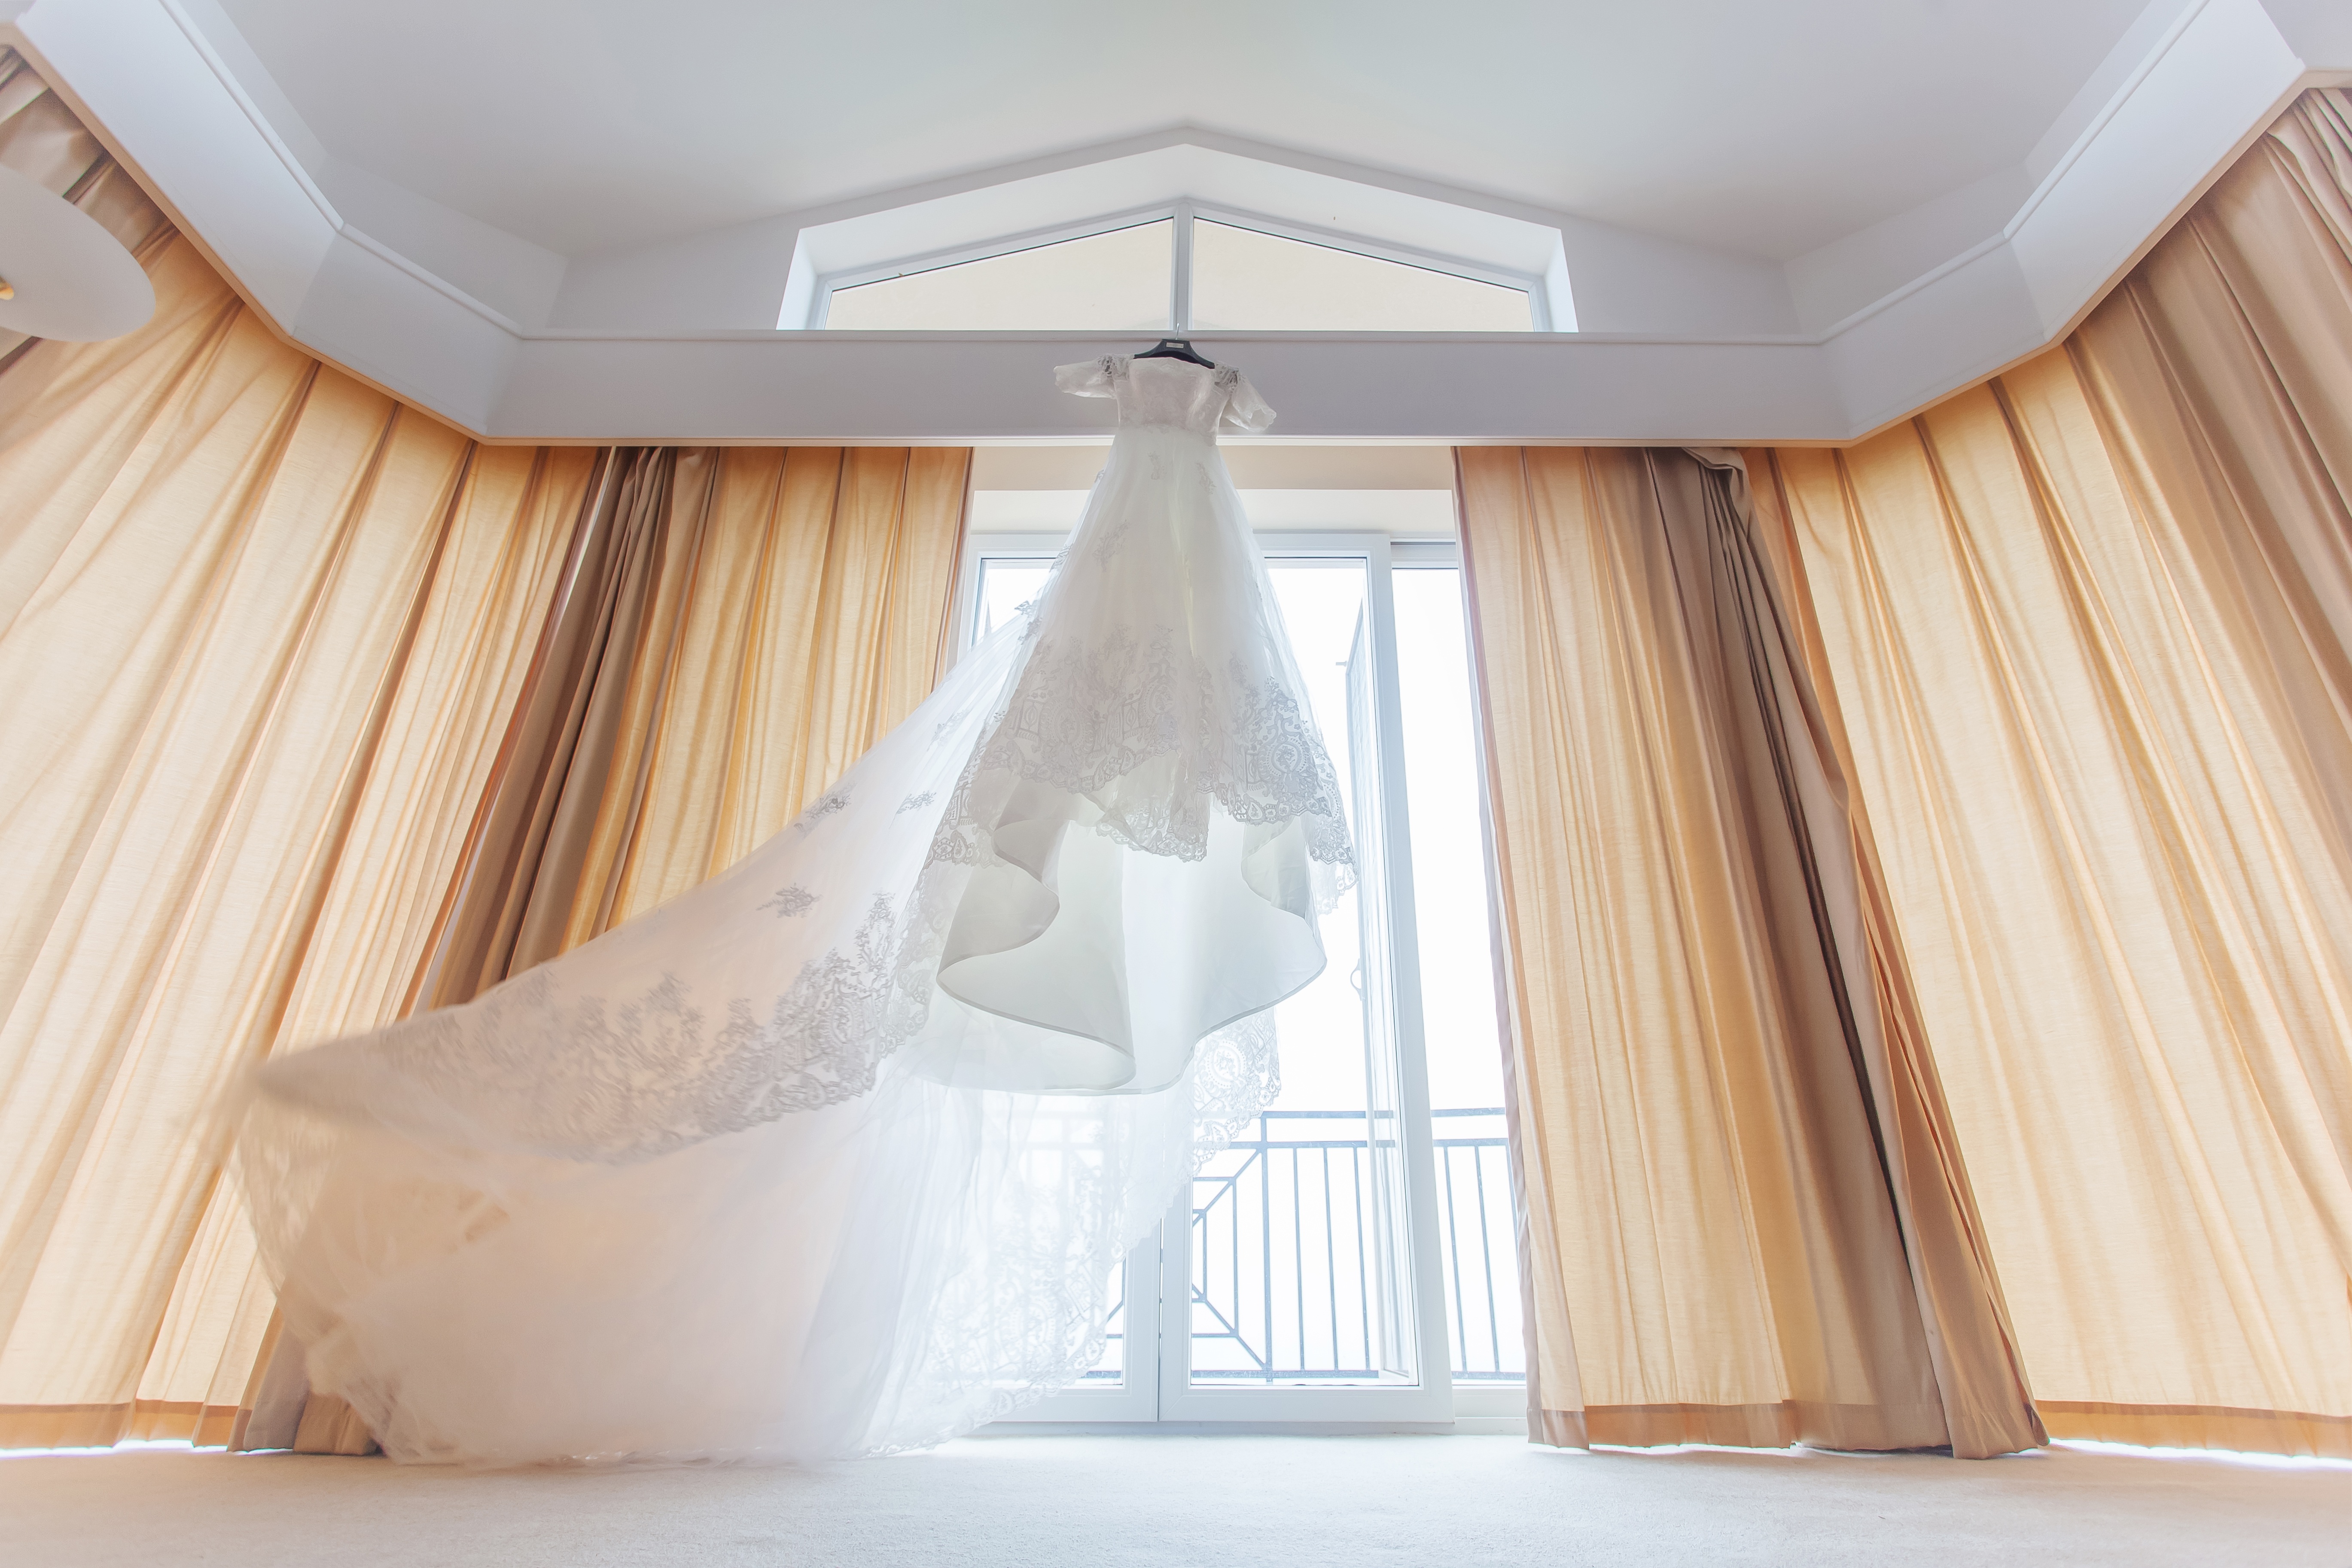
wood, floor, ceiling, curtain, room, wedding dress, married, interior design, textile, wedding dresses, window covering, window treatment